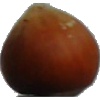
Label: nut_forest